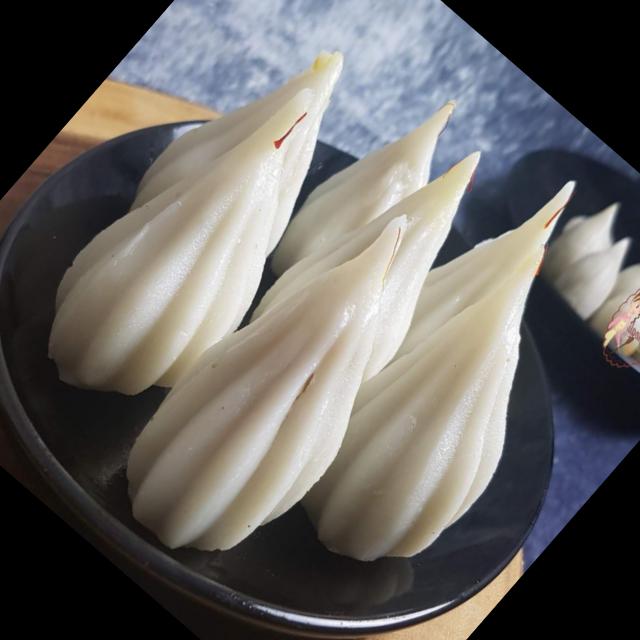
Dish: modak